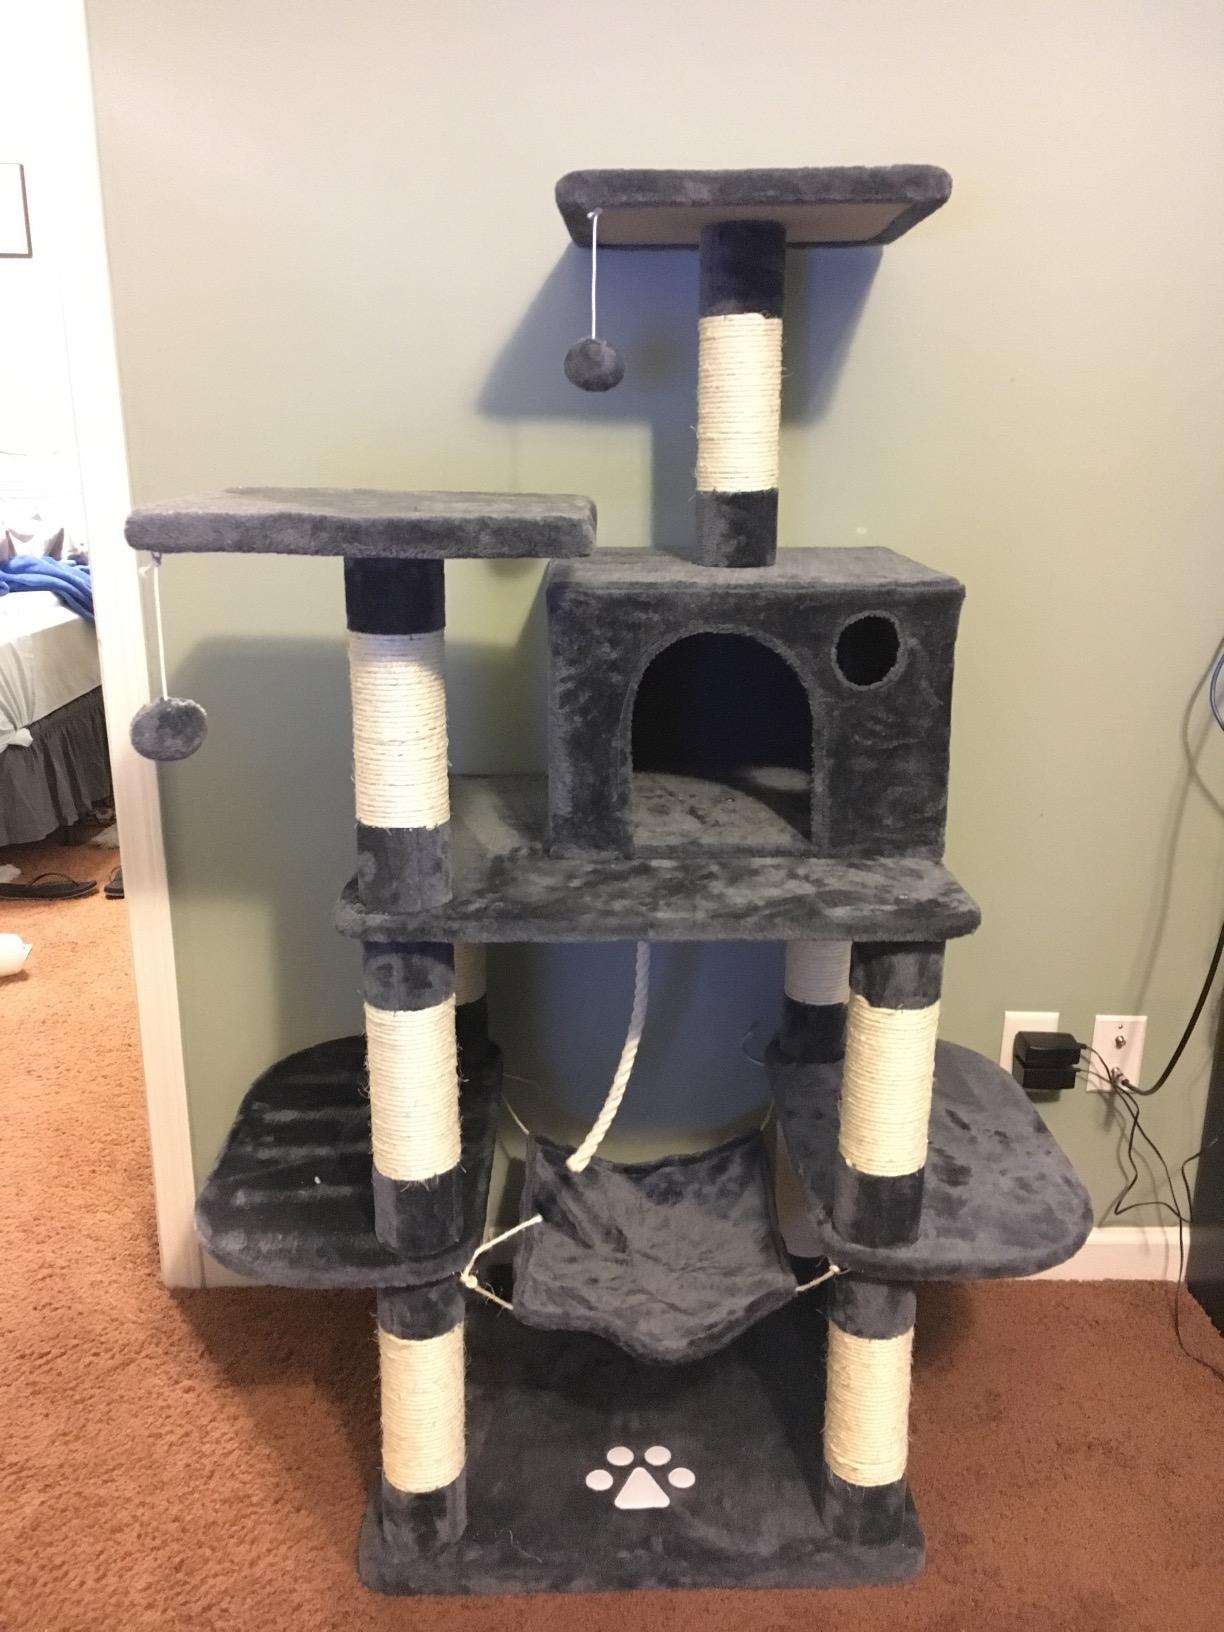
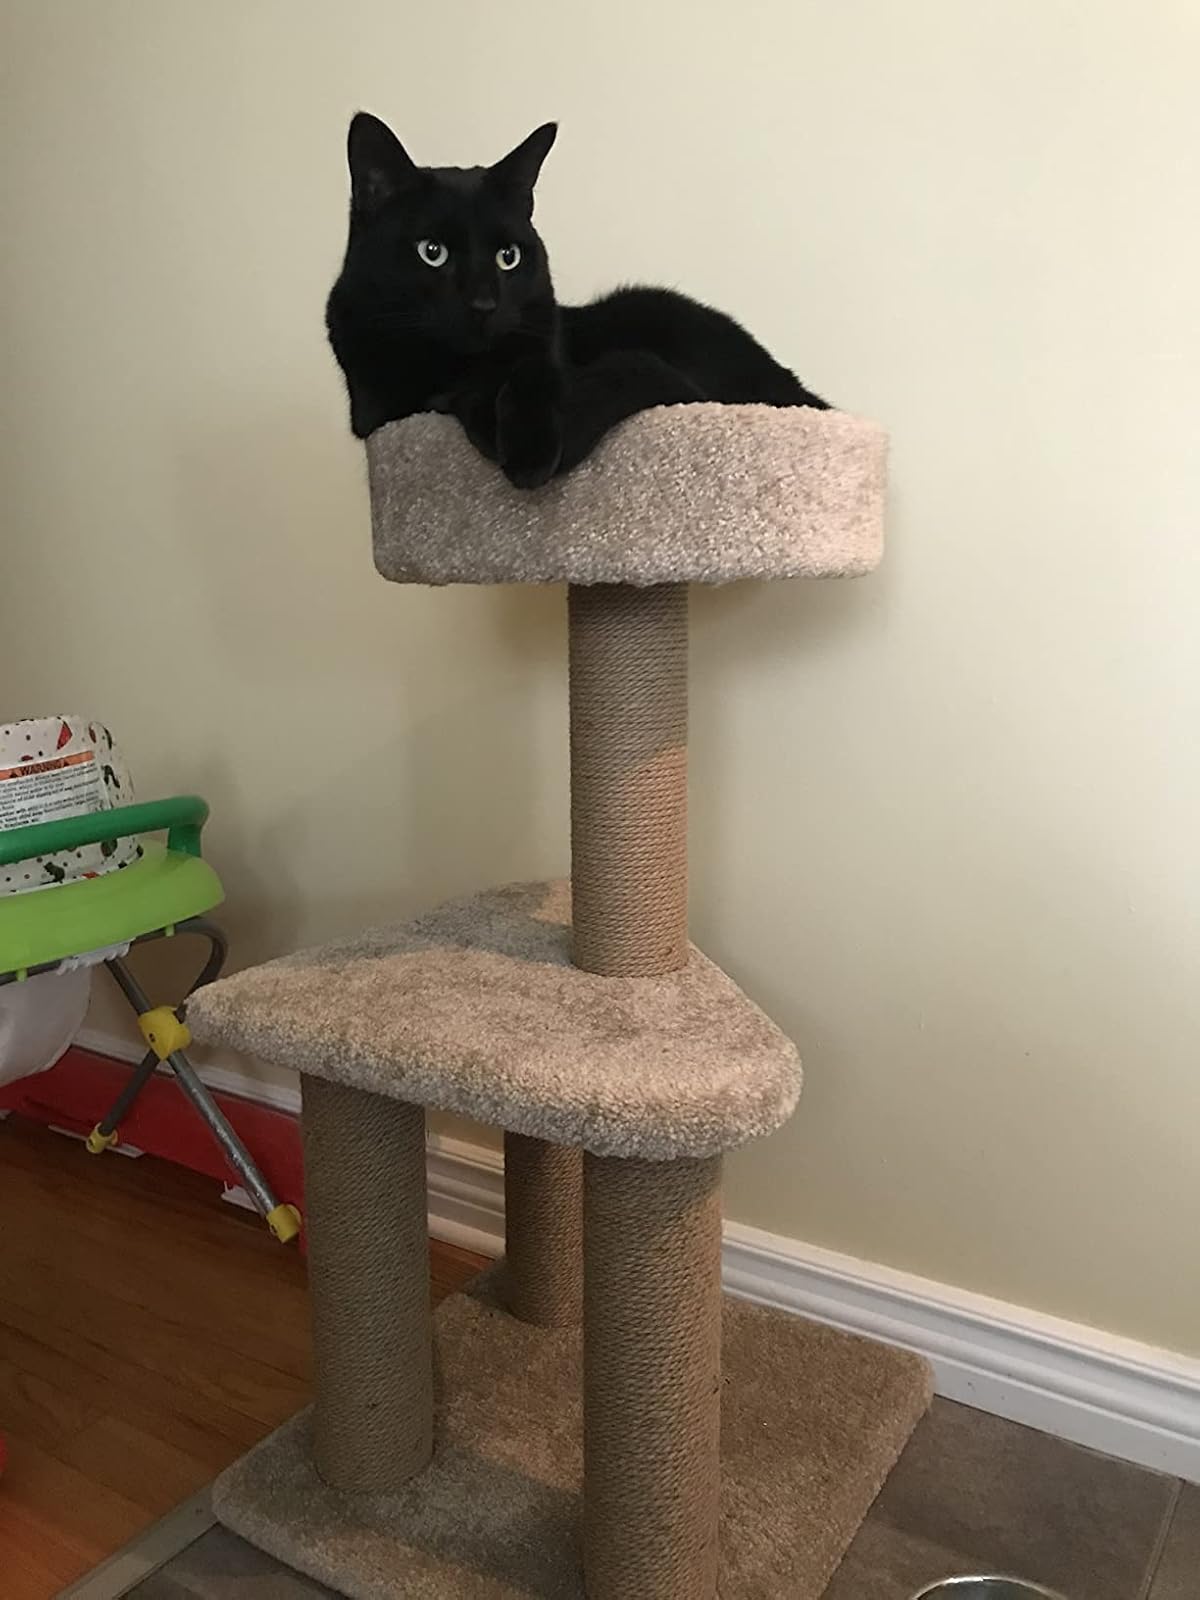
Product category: items_cat tree
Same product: no